Frank Beamer

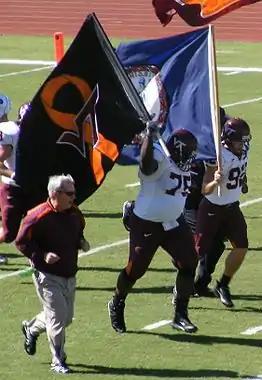
Beamer takes the field with the 2007 Virginia Tech Hokies football team

Virginia Tech continued its bowl eligibility streak into the new millennium and won the 2004 ACC Championship in its first season in the league. Over the course of the next seven seasons, from 2005 to 2011, Virginia Tech won at least 10 games every season. The Hokies were the only team in the country to do so. Beamer's record from 1993 to 2011 was 185–58 for a winning percentage of .761. This was the 4th highest win percentage in the country over this period. Although Virginia Tech went just 28–23 from 2012 to 2015, the Hokies still finished each season with a winning record and a bowl bid.